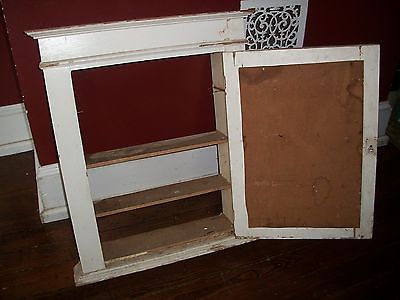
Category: cabinet